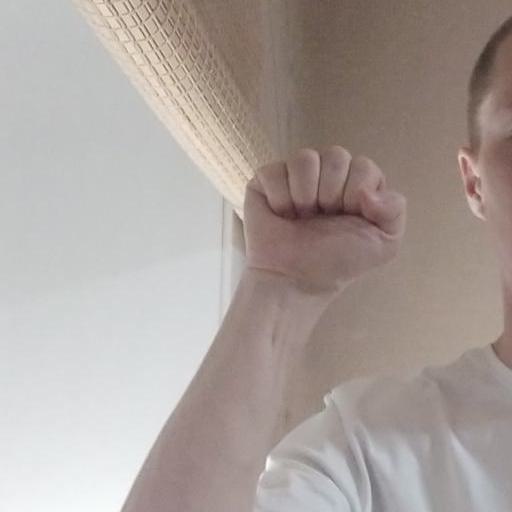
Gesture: fist